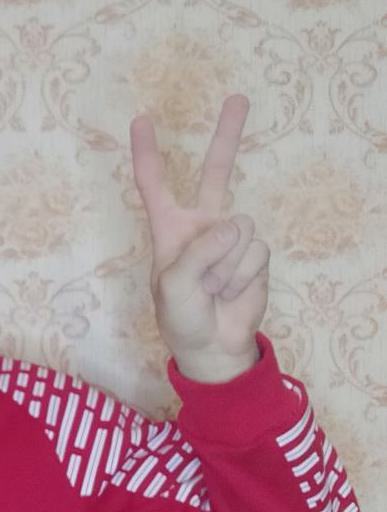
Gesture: peace